The Woman of Rome

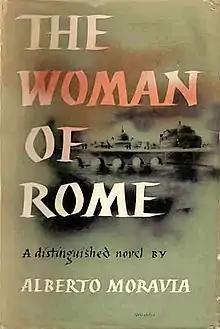
First US edition (publ Farrar, Straus, 1949)

The Woman from Rome is a 1947 novel by Alberto Moravia about the intersecting lives of many characters, chief among them a prostitute and an idealistic intellectual who, after an interrogation by the Fascist officers, during which he betrays his colleagues (for reasons he himself is not able to understand), becomes completely disillusioned about everything.